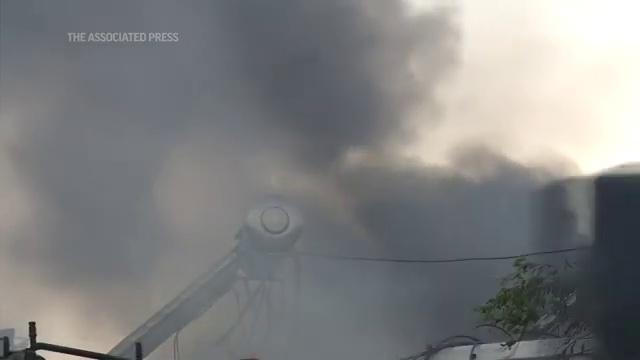
Fire: no
Smoke: yes